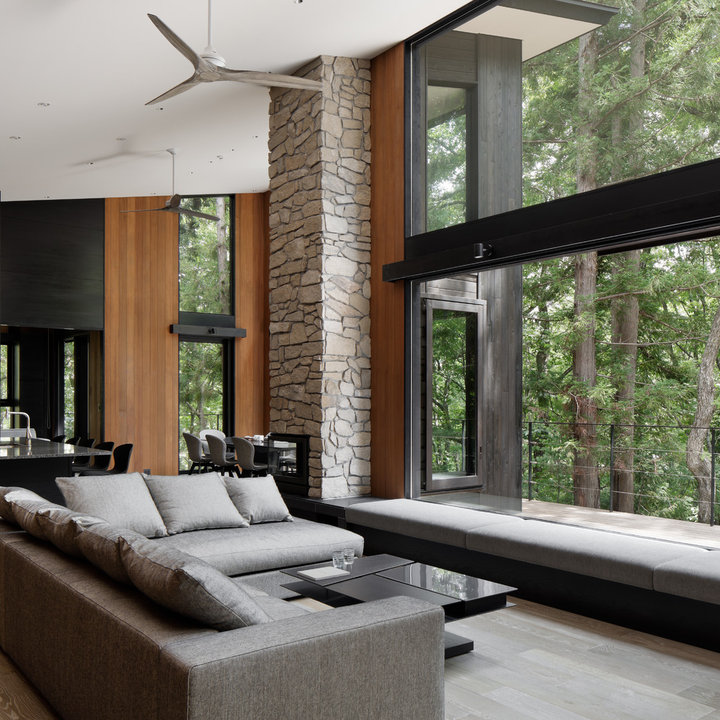
Style: Modern